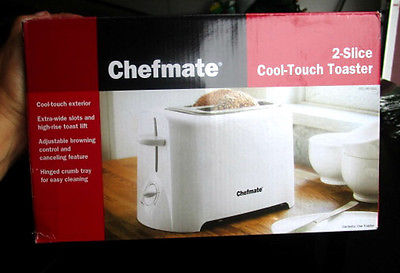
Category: toaster